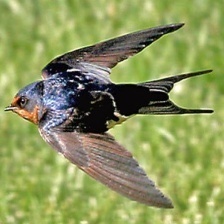
Species: BARN SWALLOW
Scientific name: HIRUNDO RUSTICA